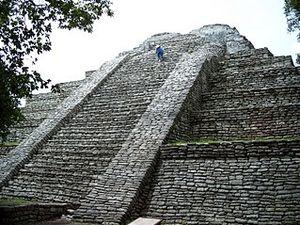
Cette liste des sites mayas est une liste alphabétique répertoriant un nombre significatif de sites archéologiques associés à la civilisation maya de la Mésoamérique.